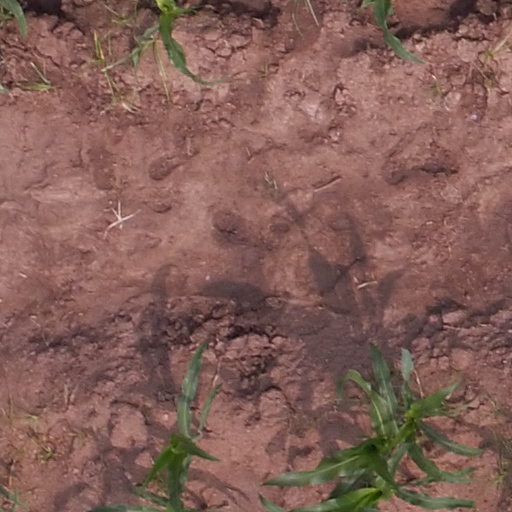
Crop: maize; corn